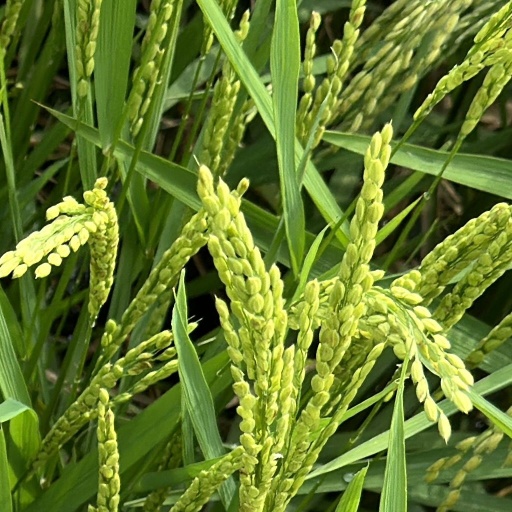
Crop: rice